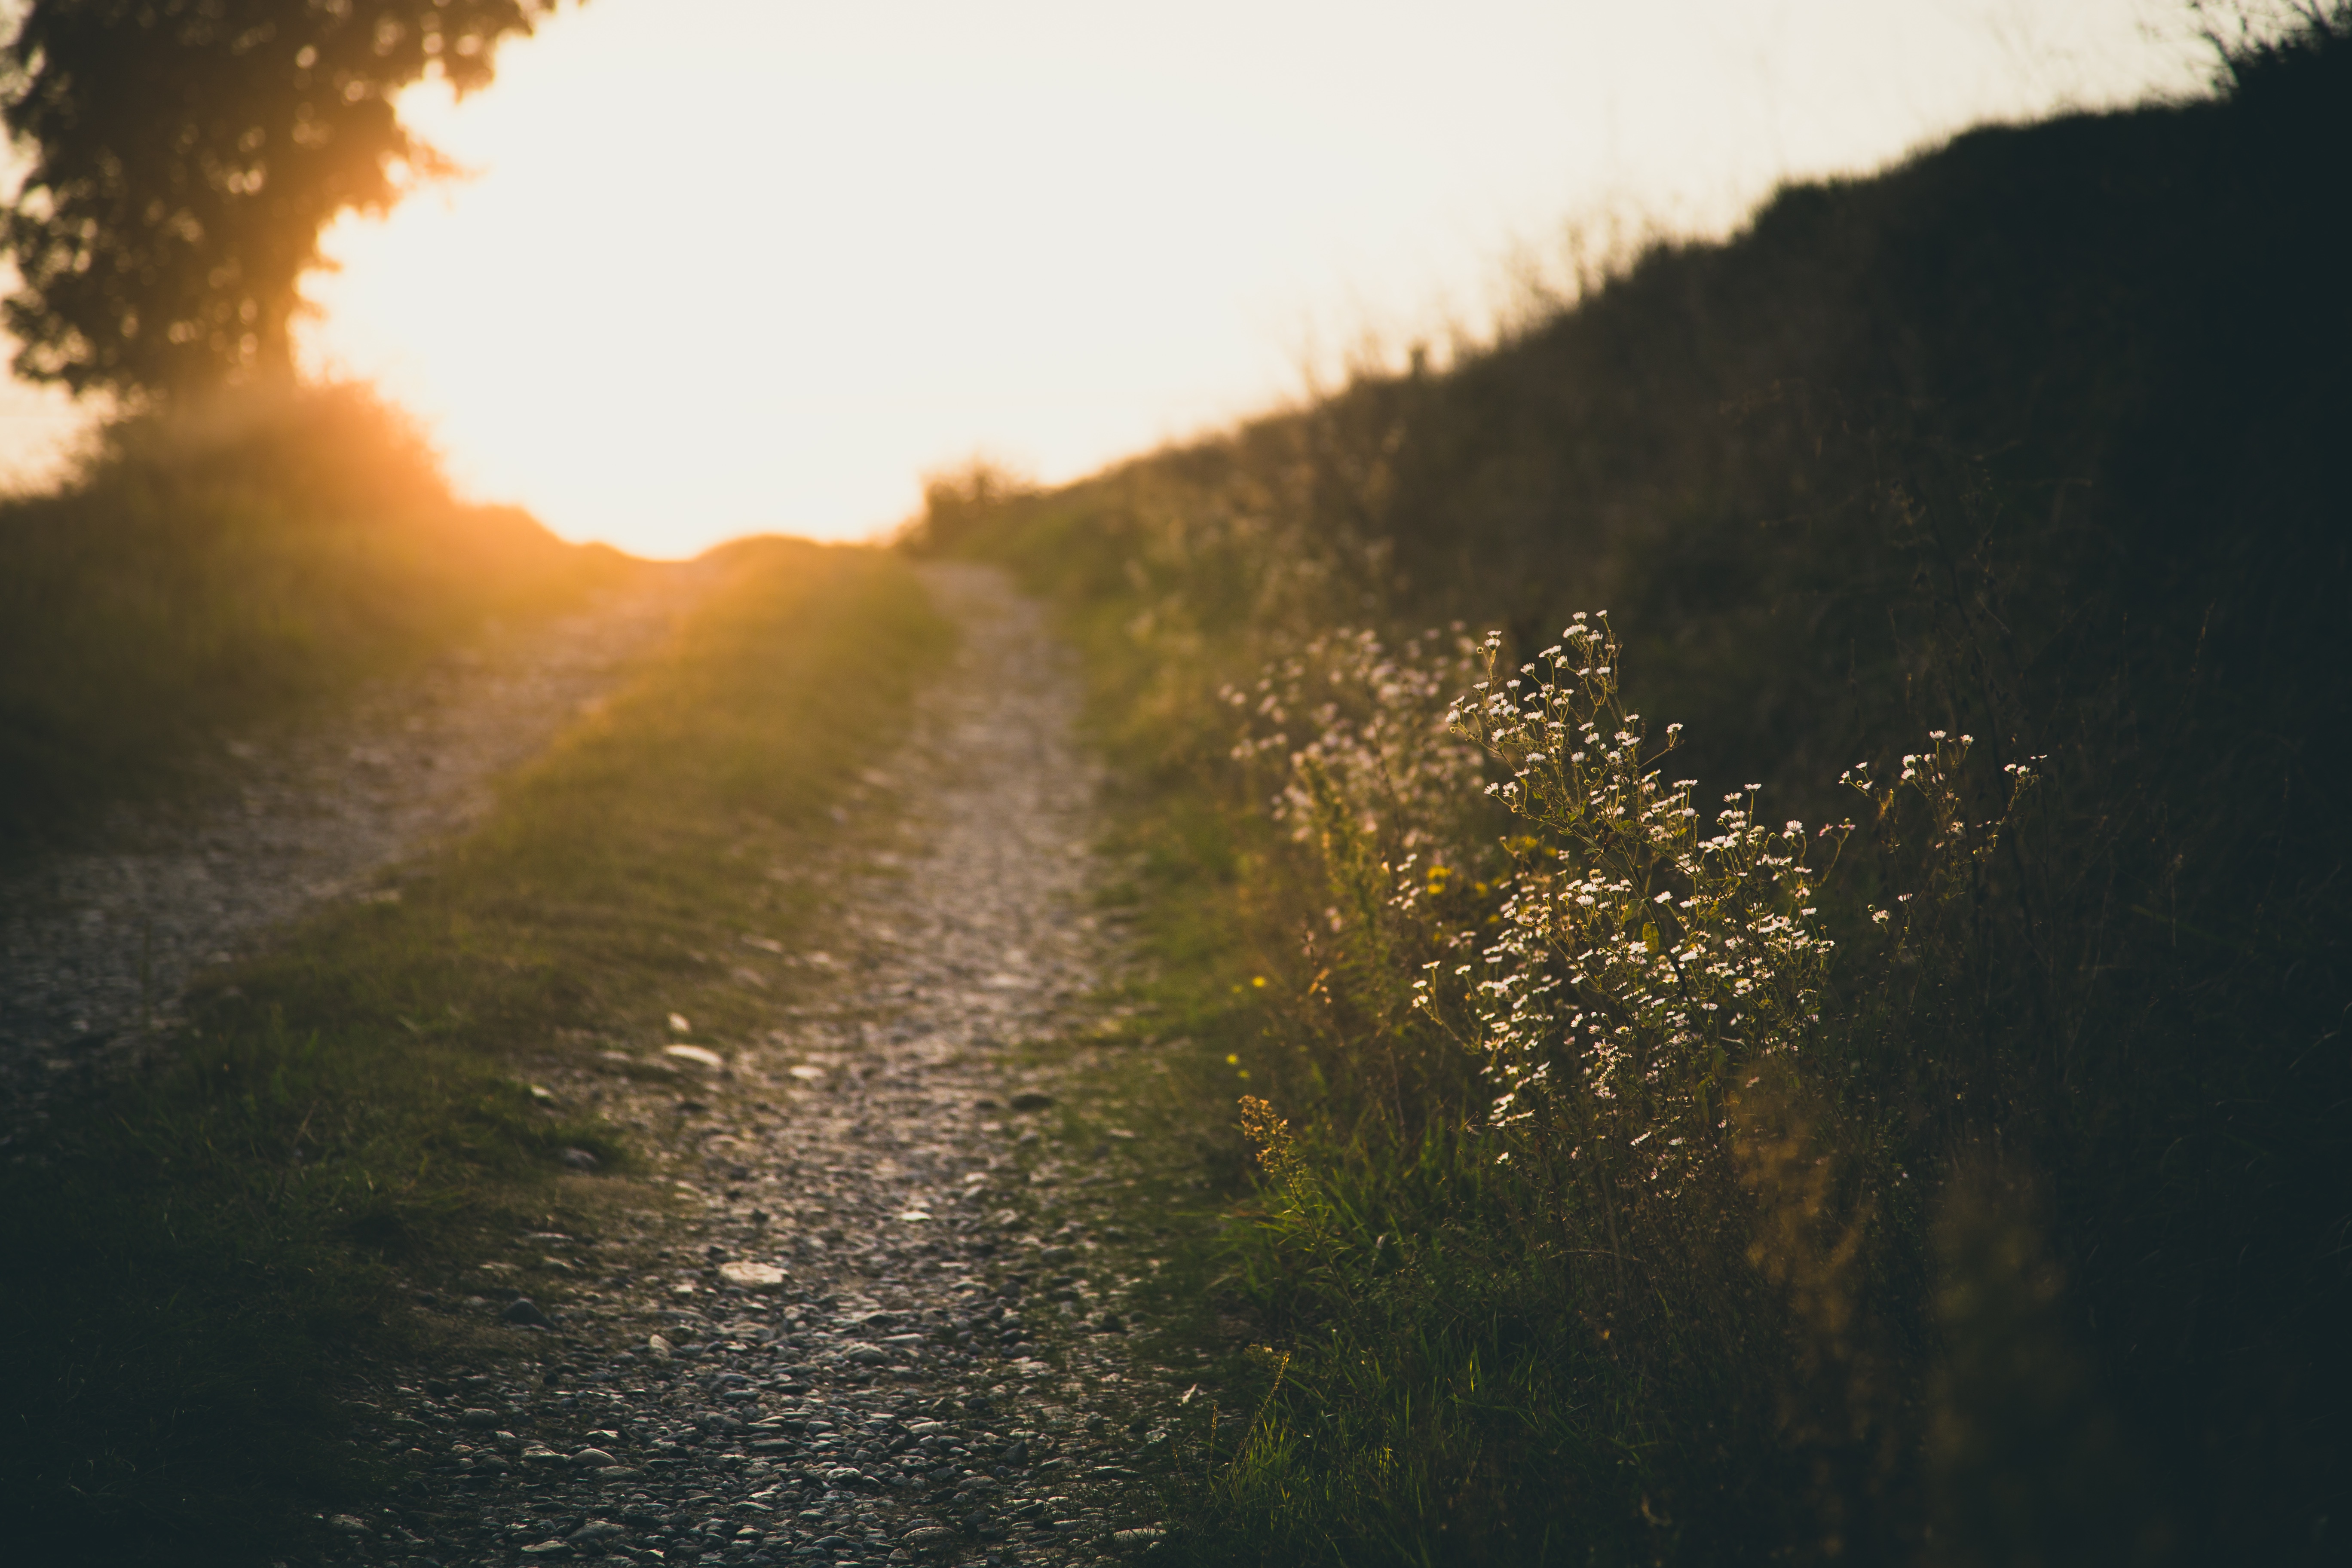
tree, nature, forest, path, grass, outdoor, light, cloud, sky, sun, sunrise, sunset, mist, sunlight, morning, leaf, hill, dawn, atmosphere, dusk, evening, reflection, autumn, season, atmospheric phenomenon, woody plant